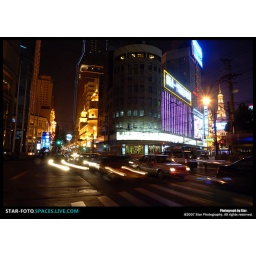
I was standing in a cross road.